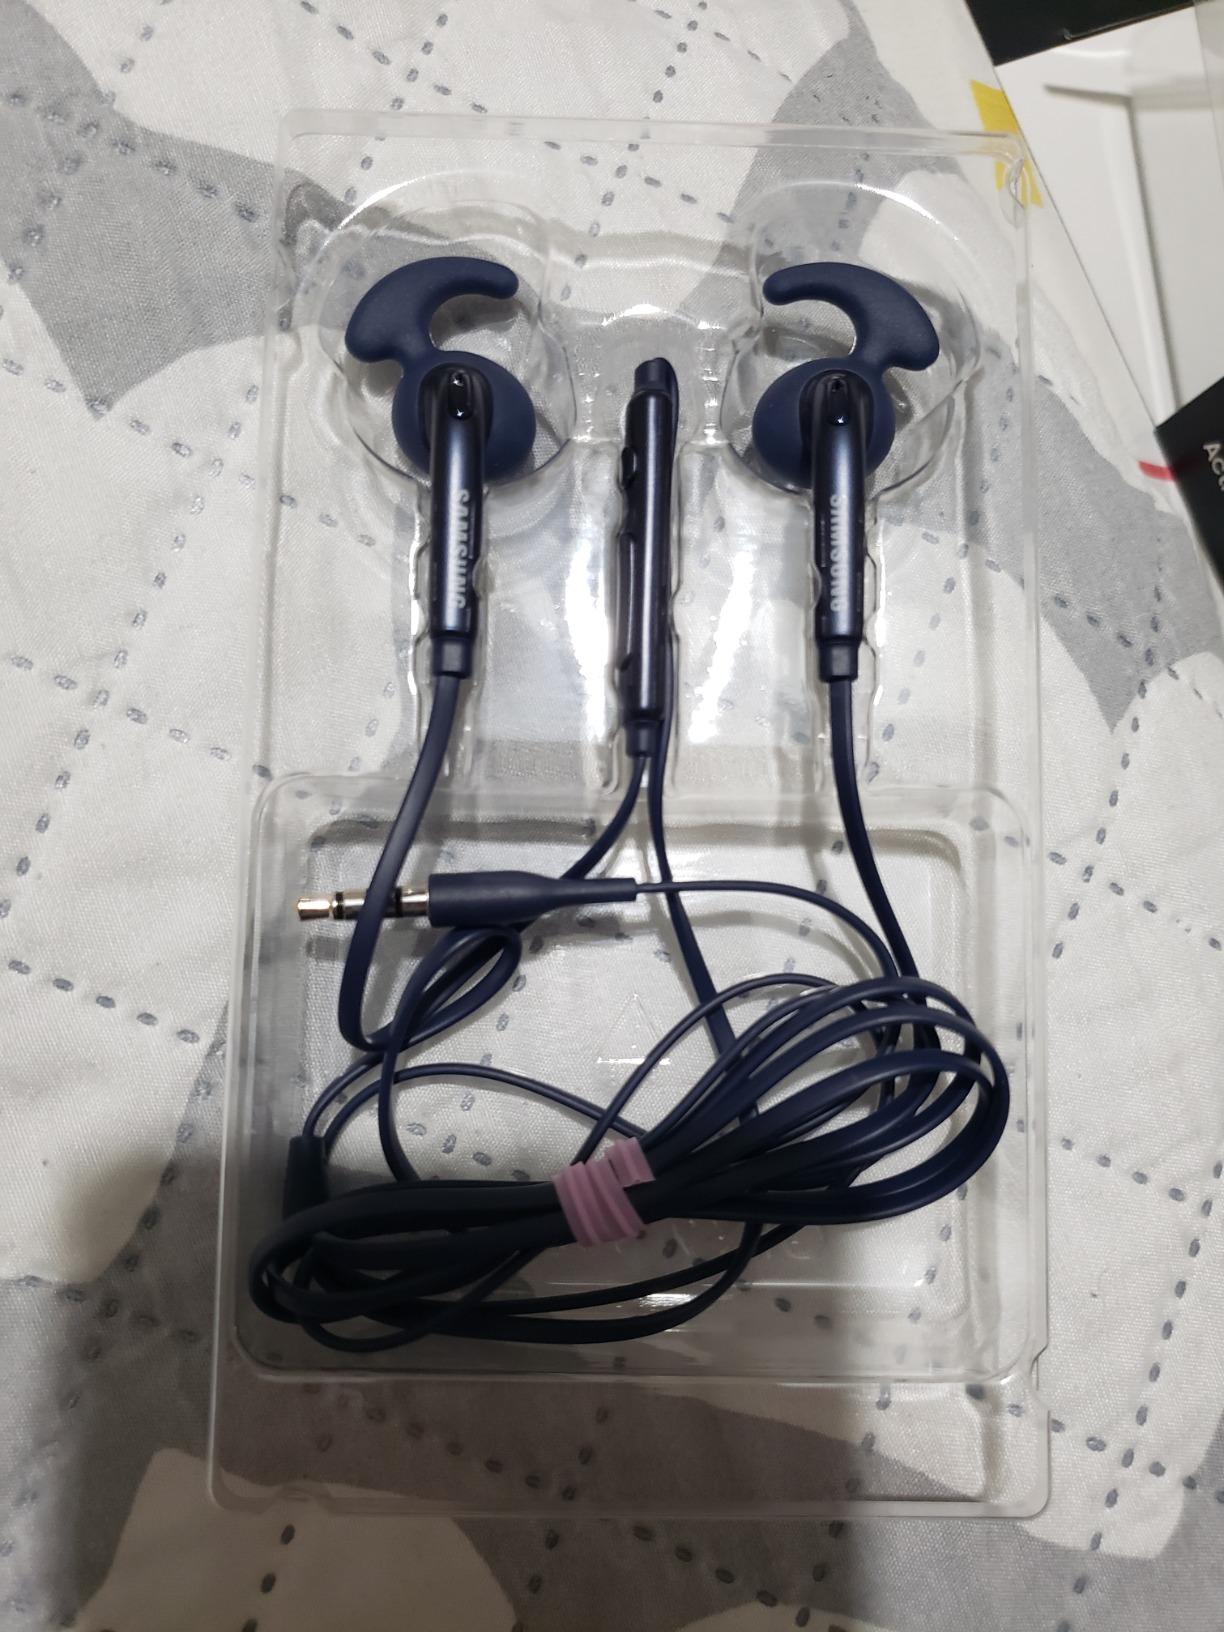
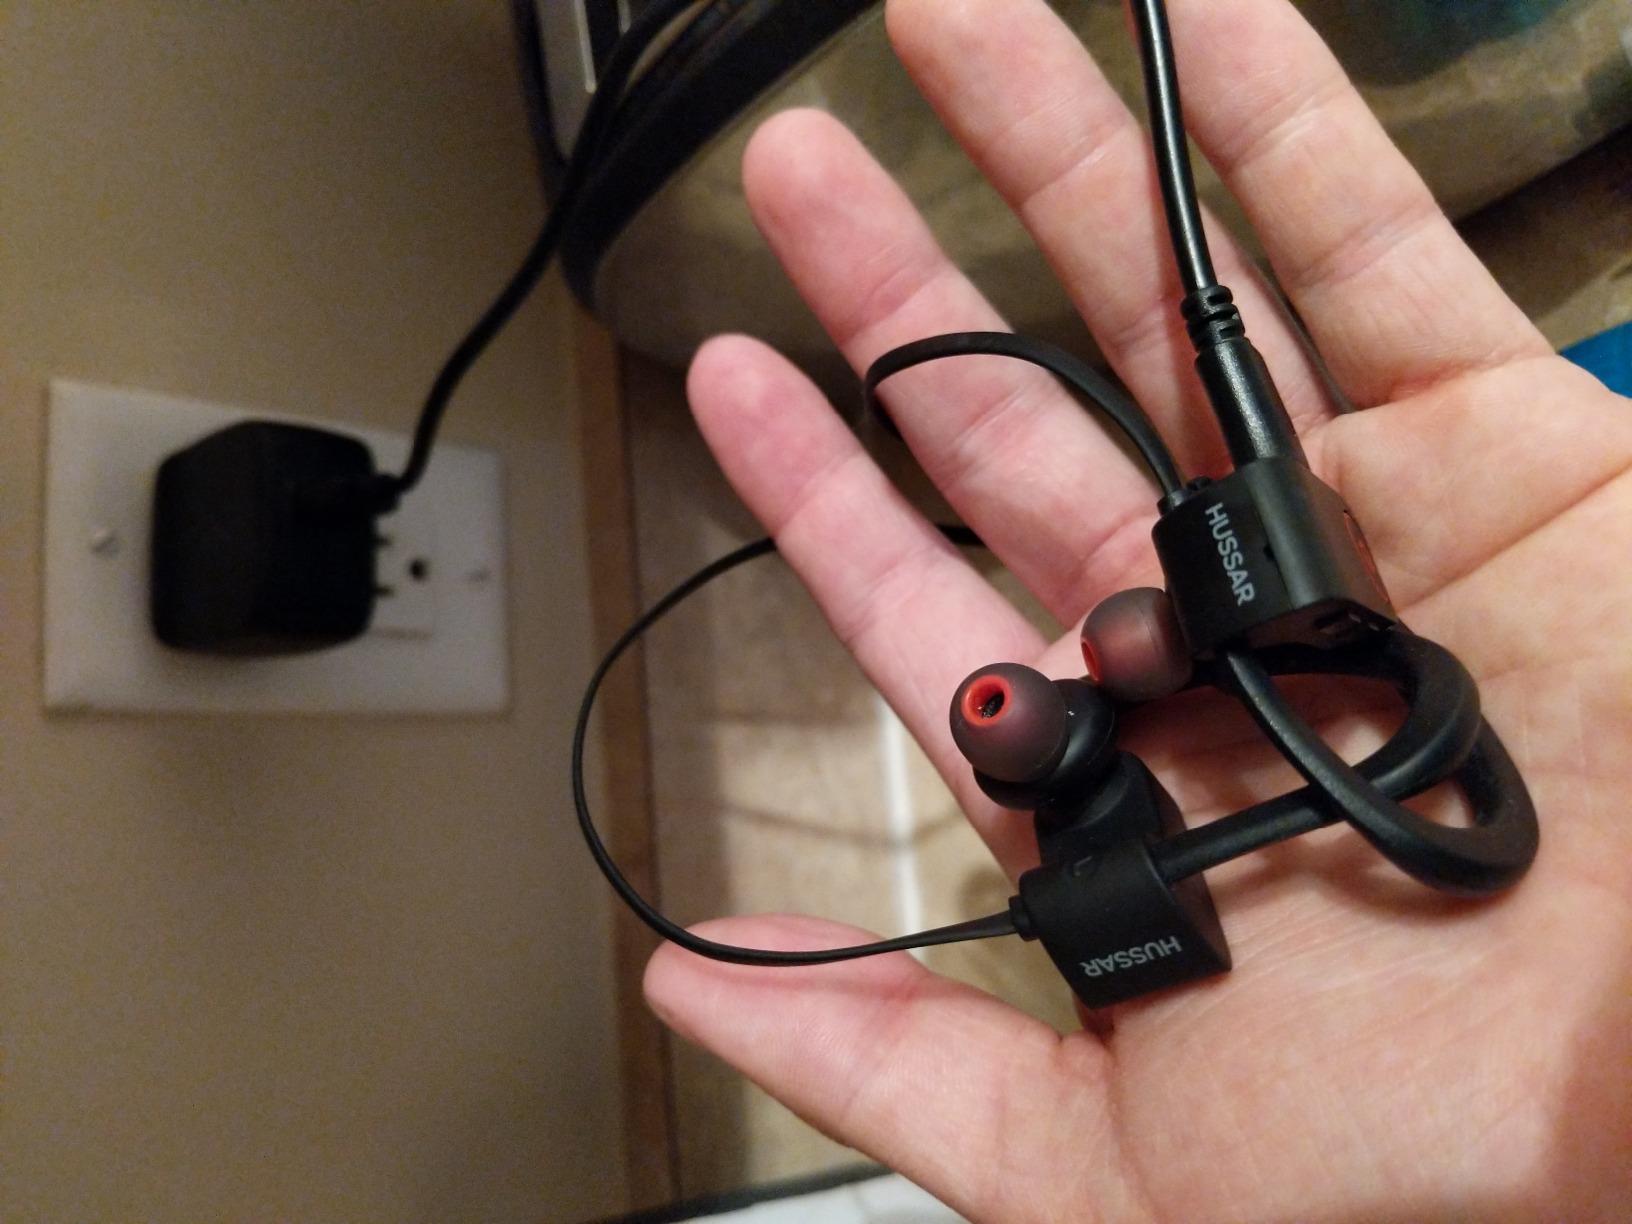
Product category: headphones
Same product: no